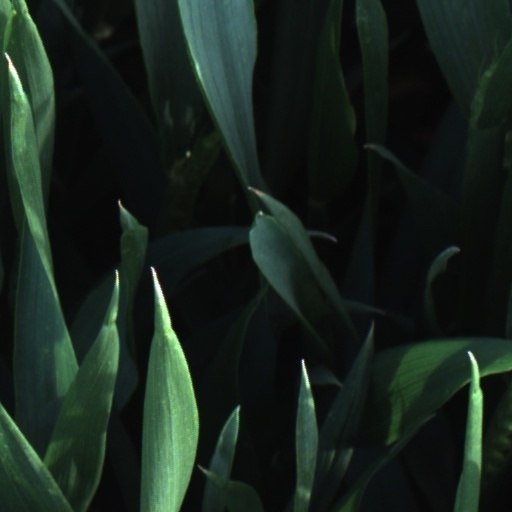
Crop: wheat